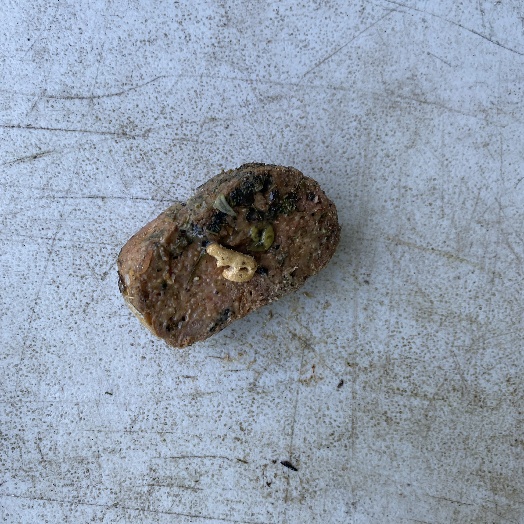
Label: Food Organics